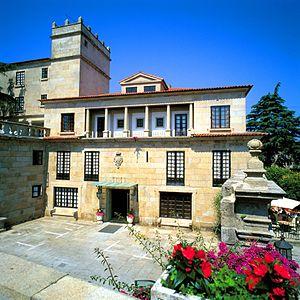
]
Le Palais des Comtes de Maceda, ou Casa du Baron à Pontevedra, en Espagne, est un pazo d'origine Renaissance datant du XVIᵉ siècle. Il s'agit actuellement d'un hôtel 4 étoiles appartenant au Réseau des Paradors de Tourisme d'Espagne.